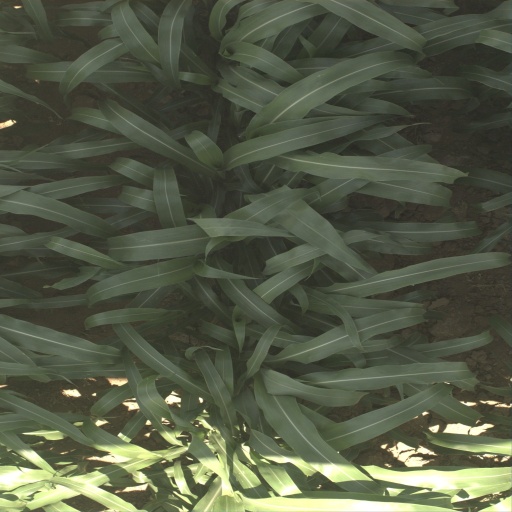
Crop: sorghum